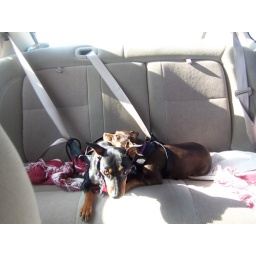
Dogs sleeping in car